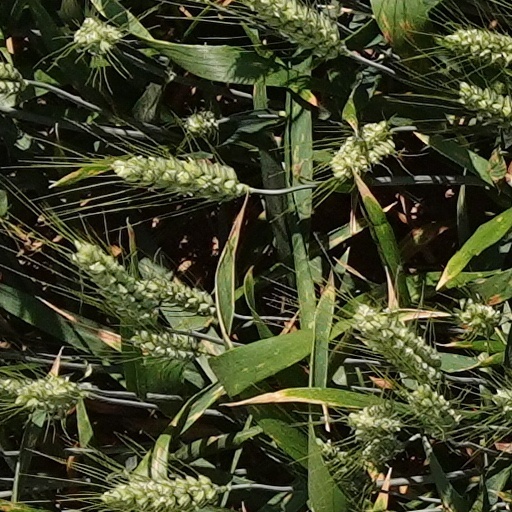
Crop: wheat